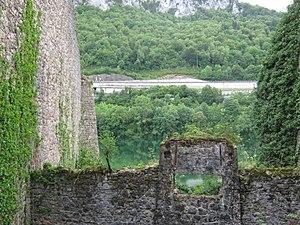
Le lac de Sylans avec au premier plan une usine en ruine
Les glacières de Sylans était le nom de l'un des plus importants chantiers de glace français du XIXᵉ siècle. Les bâtiments de cette société, dont d'imposantes glacières, étaient construits au bord du lac de Sylans qui est un lac naturel situé sur les communes du Poizat et des Neyrolles, dans le département de l'Ain.